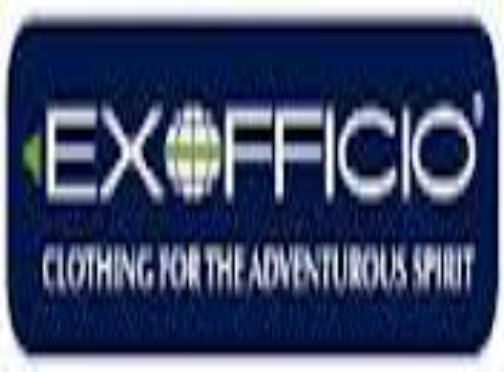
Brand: Exofficio
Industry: Clothes